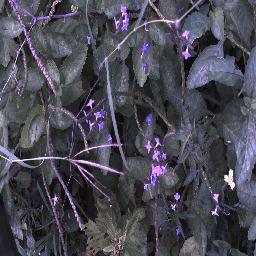
Label: snake_weed